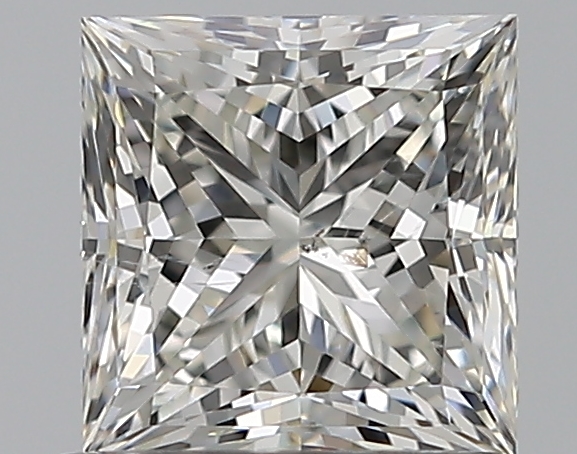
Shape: princess
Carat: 0.8
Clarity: SI1
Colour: I
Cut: EX
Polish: EX
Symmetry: EX
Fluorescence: N
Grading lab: GIA
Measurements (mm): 5.05 x 4.94 x 3.65